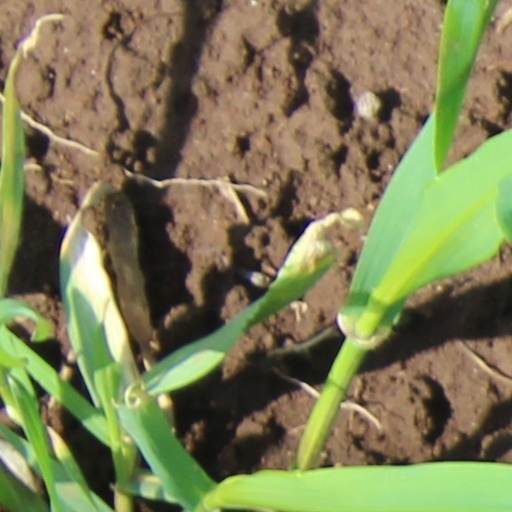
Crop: wheat